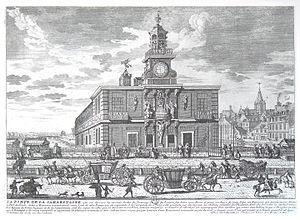
Façade du bâtiment de la pompe de la Samaritaine, sur le pont Neuf à Paris. Gravure du XVIIe siècle du Cabinet des estampes de la Bibliothèque Nationale (Paris) reproduite dans le livre Au fil de l'eau, au fil du temps... 1989, Syndicat des eaux d'Île-de-France.